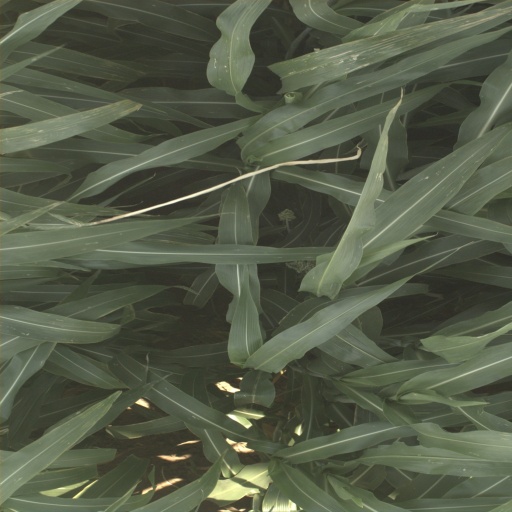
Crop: sorghum